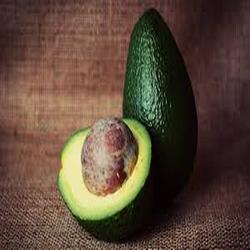
Label: Avocado